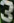
Number: 3